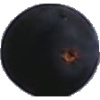
Label: blue_grape